Noroît (film)

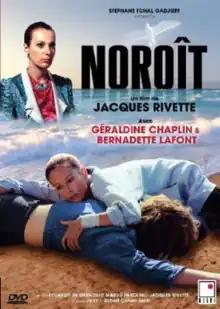

Noroît (Une vengeance) is a 1976 experimental adventure fantasy drama directed by Jacques Rivette. The title is an alteration of "nord-ouest" (north-west), meaning the direction or the wind from that direction (in English, a "nor'wester"). The story is loosely based on Thomas Middleton's "The Revenger's Tragedy". The film stars Geraldine Chaplin and Bernadette Lafont as pirates. "Noroît" would have followed "Duelle" (1976) as the third episode of the intended four-film series "Scènes de la vie parallèle" (the first being a supernatural love story and the fourth a musical).